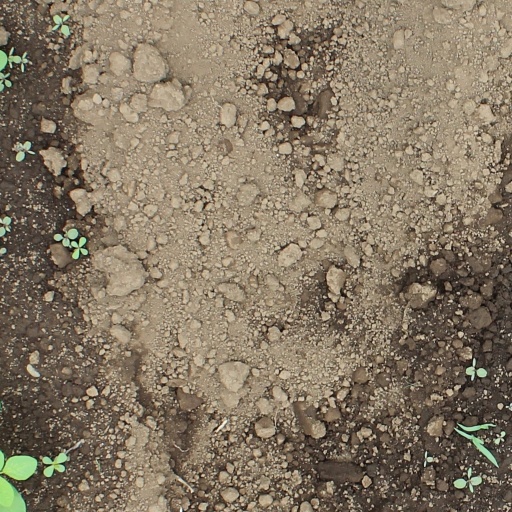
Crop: soybean